New York-style cheesecake
Also known as:
af - Afrikaans: Kaaskoek
ar - Arabic: تشيز كيك
az - Azerbaijani: Çizkeyk
bcl - Central Bikol: Cheesekeyk
be-tarask - Belarusian (Taraškievica orthography): Сырны пірог
bn - Bangla: চিজকেক
br - Breton: Cheesecake
ca - Catalan: Pastís de formatge
cs - Czech: Sýrový koláč
cy - Welsh: Teisen gaws
da - Danish: Cheesecake
de - German: Käsekuchen
el - Greek: Τσίζκεϊκ
en-simple - Simple English: Cheesecake
eo - Esperanto: Fromaĝkuko
es - Spanish: Pastel de queso
et - Estonian: Juustukook
eu - Basque: Gazta-tarta
fa - Persian: کیک پنیر
fi - Finnish: Juustokakku
fr - French: Gâteau au fromage
ga - Irish: Císte cáise
gl - Galician: Torta de queixo
he - Hebrew: עוגת גבינה
hy - Armenian: Չիզքեյք
id - Indonesian: Cheesecake
it - Italian: Cheesecake
ja - Japanese: チーズケーキ
jv - Javanese: Kuwé kèju
ka - Georgian: ჩიზქეიქი
kn - Kannada: ಚೀಜ಼್‍ಕೇಕ್
ko - Korean: 치즈케이크
mk - Macedonian: Торта со сирење
ms - Malay: Kek keju
nb - Norwegian Bokmål: Ostekake
nl - Dutch: Kaastaart
nn - Norwegian Nynorsk: Ostekake
pl - Polish: Sernik
pt - Portuguese: Cheesecake
ru - Russian: Чизкейк
sco - Scots: Cheesecake
sh - Serbo-Croatian: Torta od sira
sq - Albanian: Cheesecake
sr - Serbian: Торта са сиром
sv - Swedish: Cheesecake
tr - Turkish: Cheesecake
uk - Ukrainian: Чизкейк
uz - Uzbek: Chizkeyk
vi - Vietnamese: Bánh pho mát
yue - Cantonese: 芝士蛋糕
zh - Chinese: 起士蛋糕
Category: dessert (cake)
Cuisine: Ashkenazi Jewish, American
Associated cuisines: Ashkenazi Jewish, American
Area: New York
Countries: United States
Region: Northern America

The dish is a baked cream cheese that is firm on the outside with a soft and creamy texture on the inside. These dishes are often made in a greased cake pan and are relatively fluffy in texture. The crust used with this style is most commonly made from shortbread that is crushed and mixed with sugar and butter.

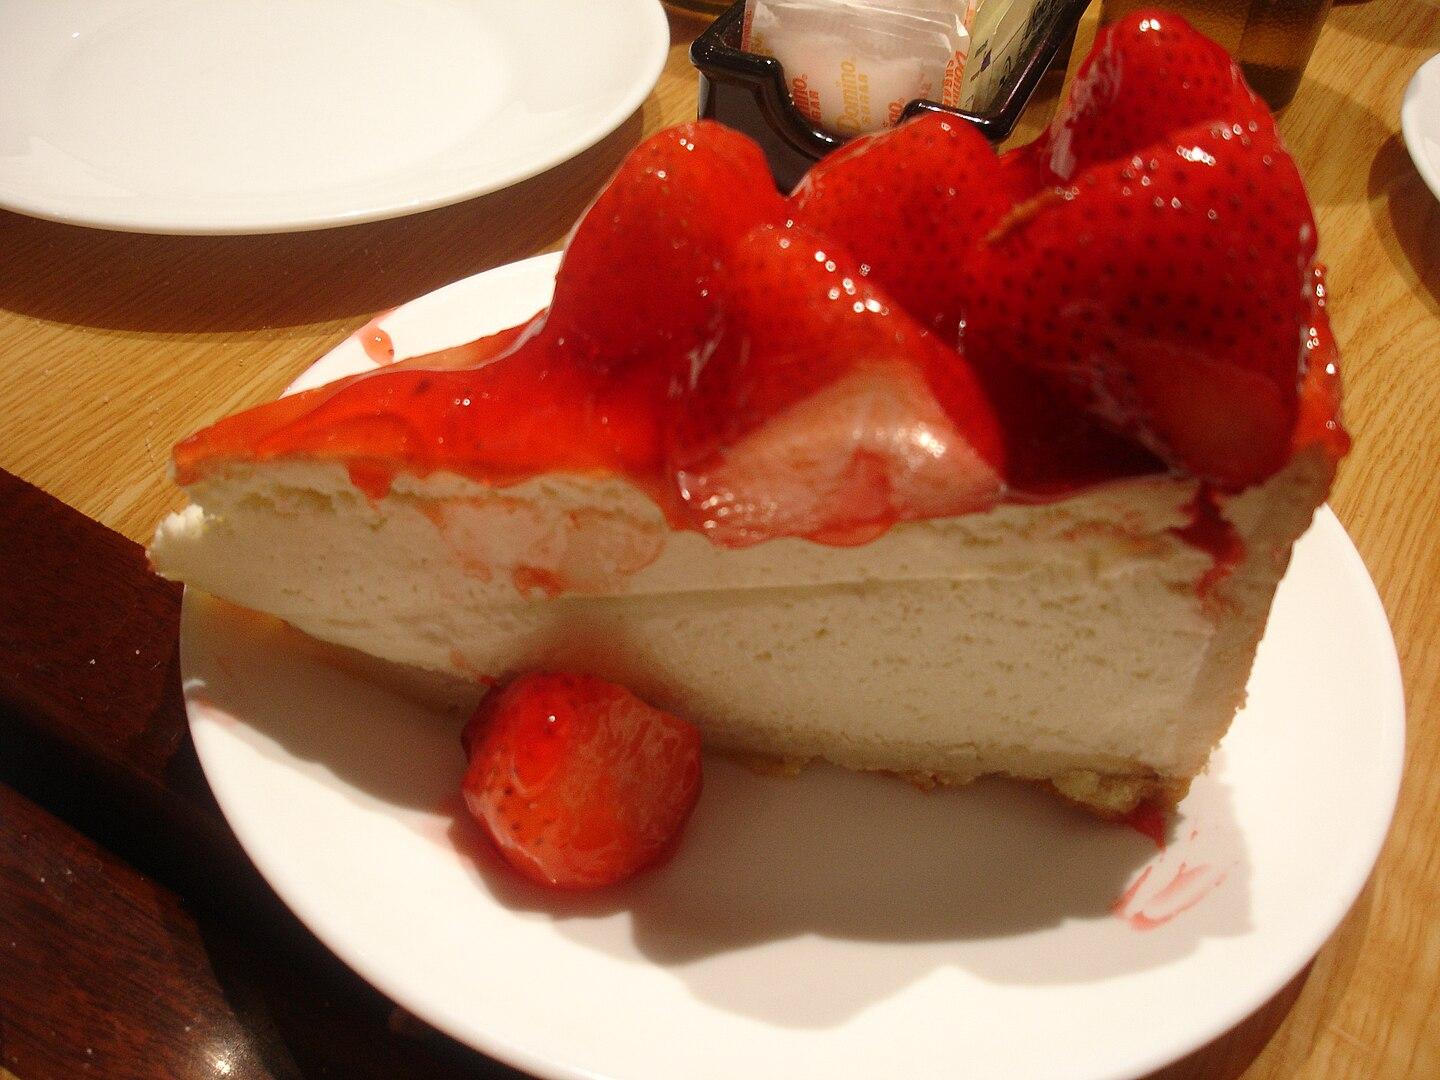